Building a New Scotland

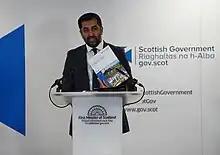
First Minister Humza Yousaf launches paper four – "Creating a modern constitution for an independent Scotland", June 2023

The fourth paper in the "Building a new Scotland" series sets out how people in Scotland can create a new independent country and how independence could transform where political power and decision is made in Scotland, by replacing Westminster sovereignty with the sovereignty of Scottish people resident in Scotland. It highlights how a written constitution could implement rights and equality, by proposing to secure the right to strike and giving constitutional recognition to NHS Scotland. Additionally, it demonstrates how a permanent written constitution could be developed by the Scottish electorate and the Scottish Parliament.